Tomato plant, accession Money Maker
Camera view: horizontal (90 deg, fisheye); turntable rotation: 150 degrees
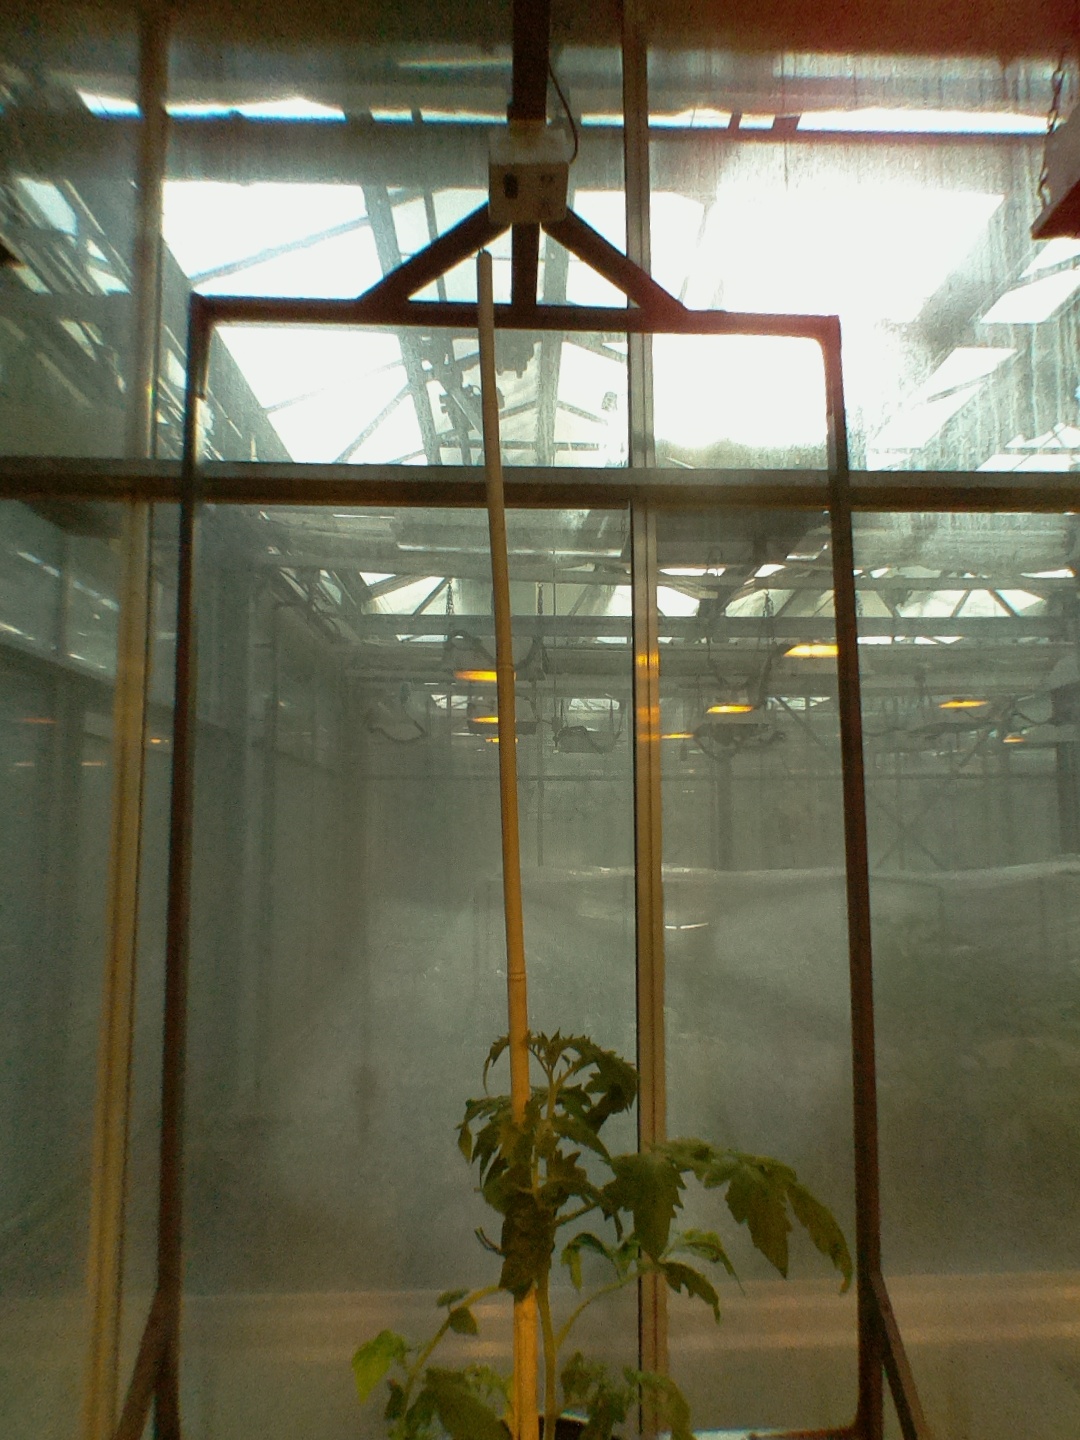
BBCH growth stage 14: 8 of true leaves visible